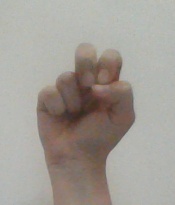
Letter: gaaf